Horstman Glacier

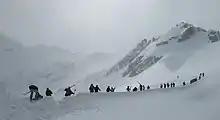
View of the Blackcomb Glacier from the top of Horstman Glacier

The Horstman Glacier is a glacier located on Blackcomb Peak in Garibaldi Provincial Park. During the ski season at Whistler Blackcomb Ski Resort, it is used for skiing and snow riding. It is one of two glaciers in North America used for summer skiing and riding.